Stefan Erkgärds

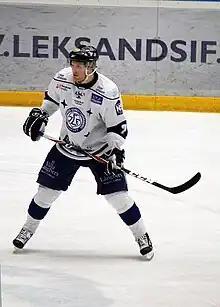
Stefan Erkgärds for Leksands IF against Västerås IK 29 January 2011.

Stefan Erkgärds (born March 23, 1985, in Hagfors, Sweden) is a Swedish professional ice hockey defenceman, from 2007-2010 with Rögle BK in the Swedish Elitserien. He is the older brother of professional ice hockey player Johan Erkgärds.